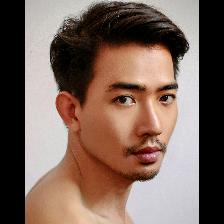
Label: Human